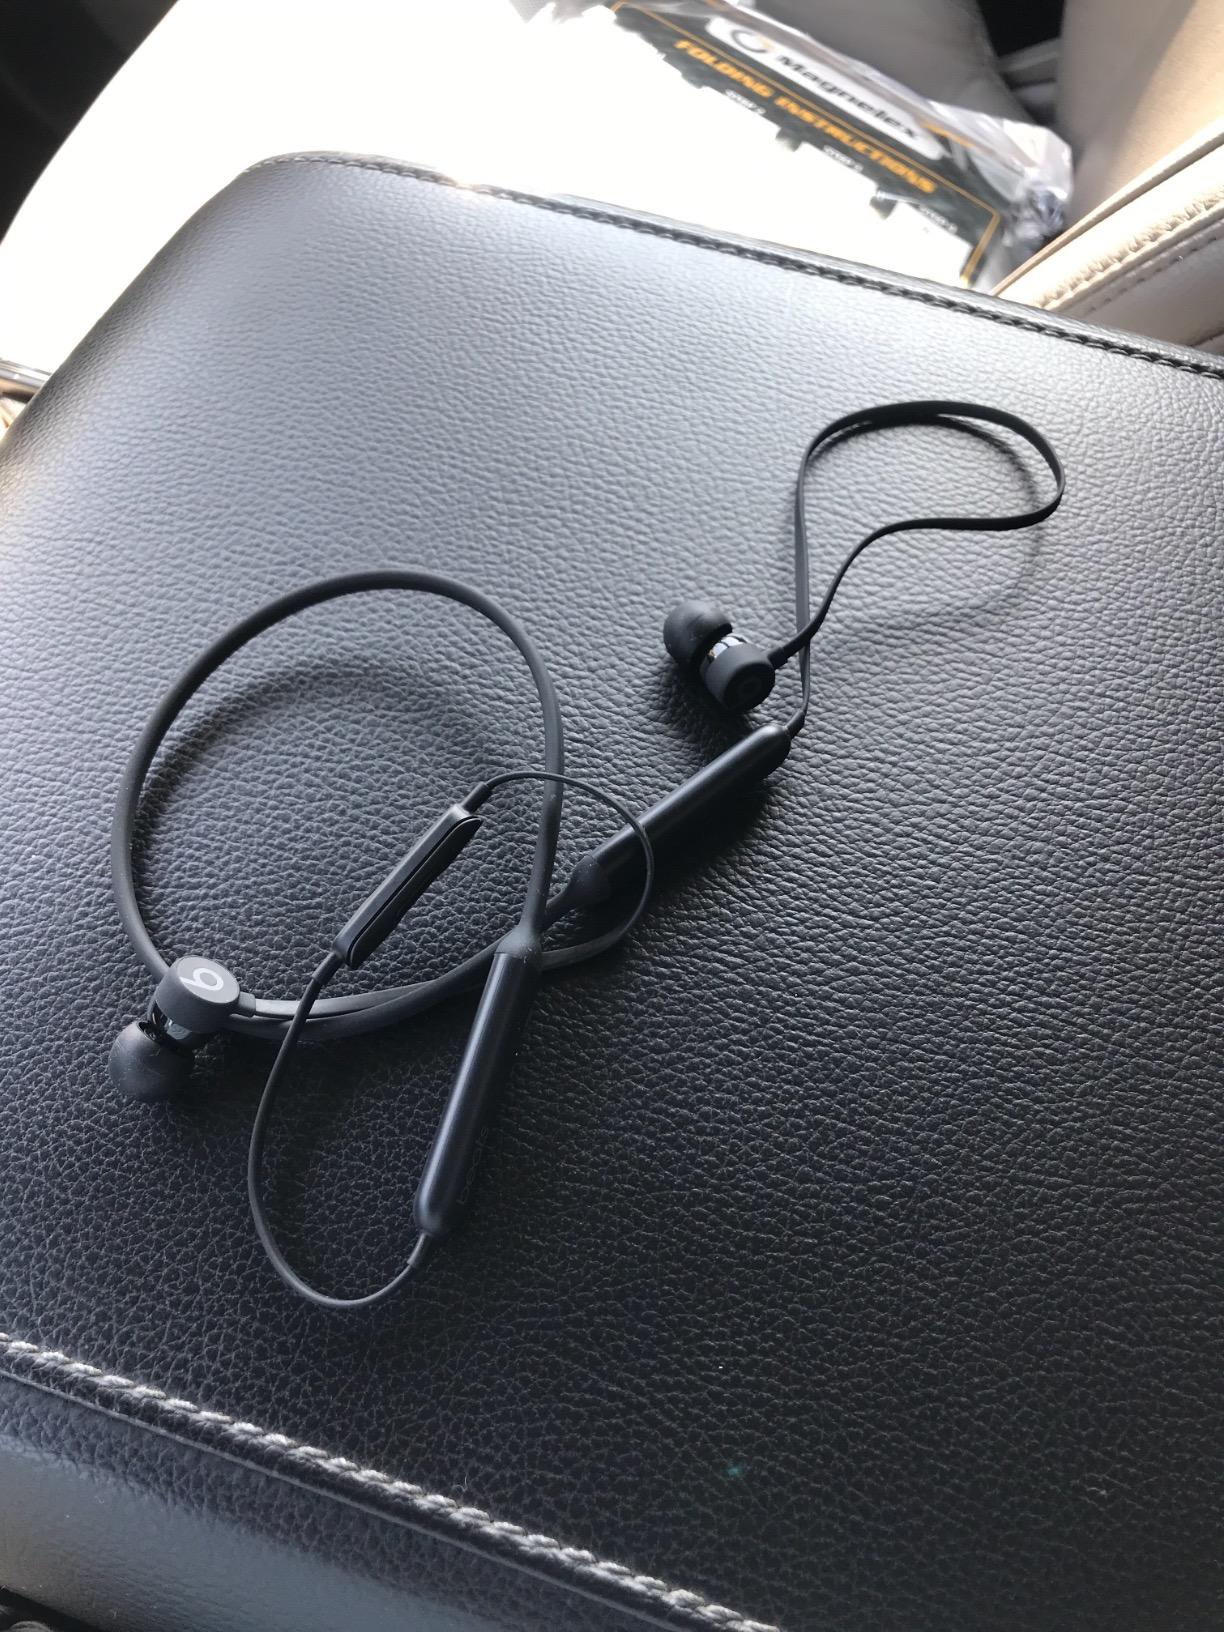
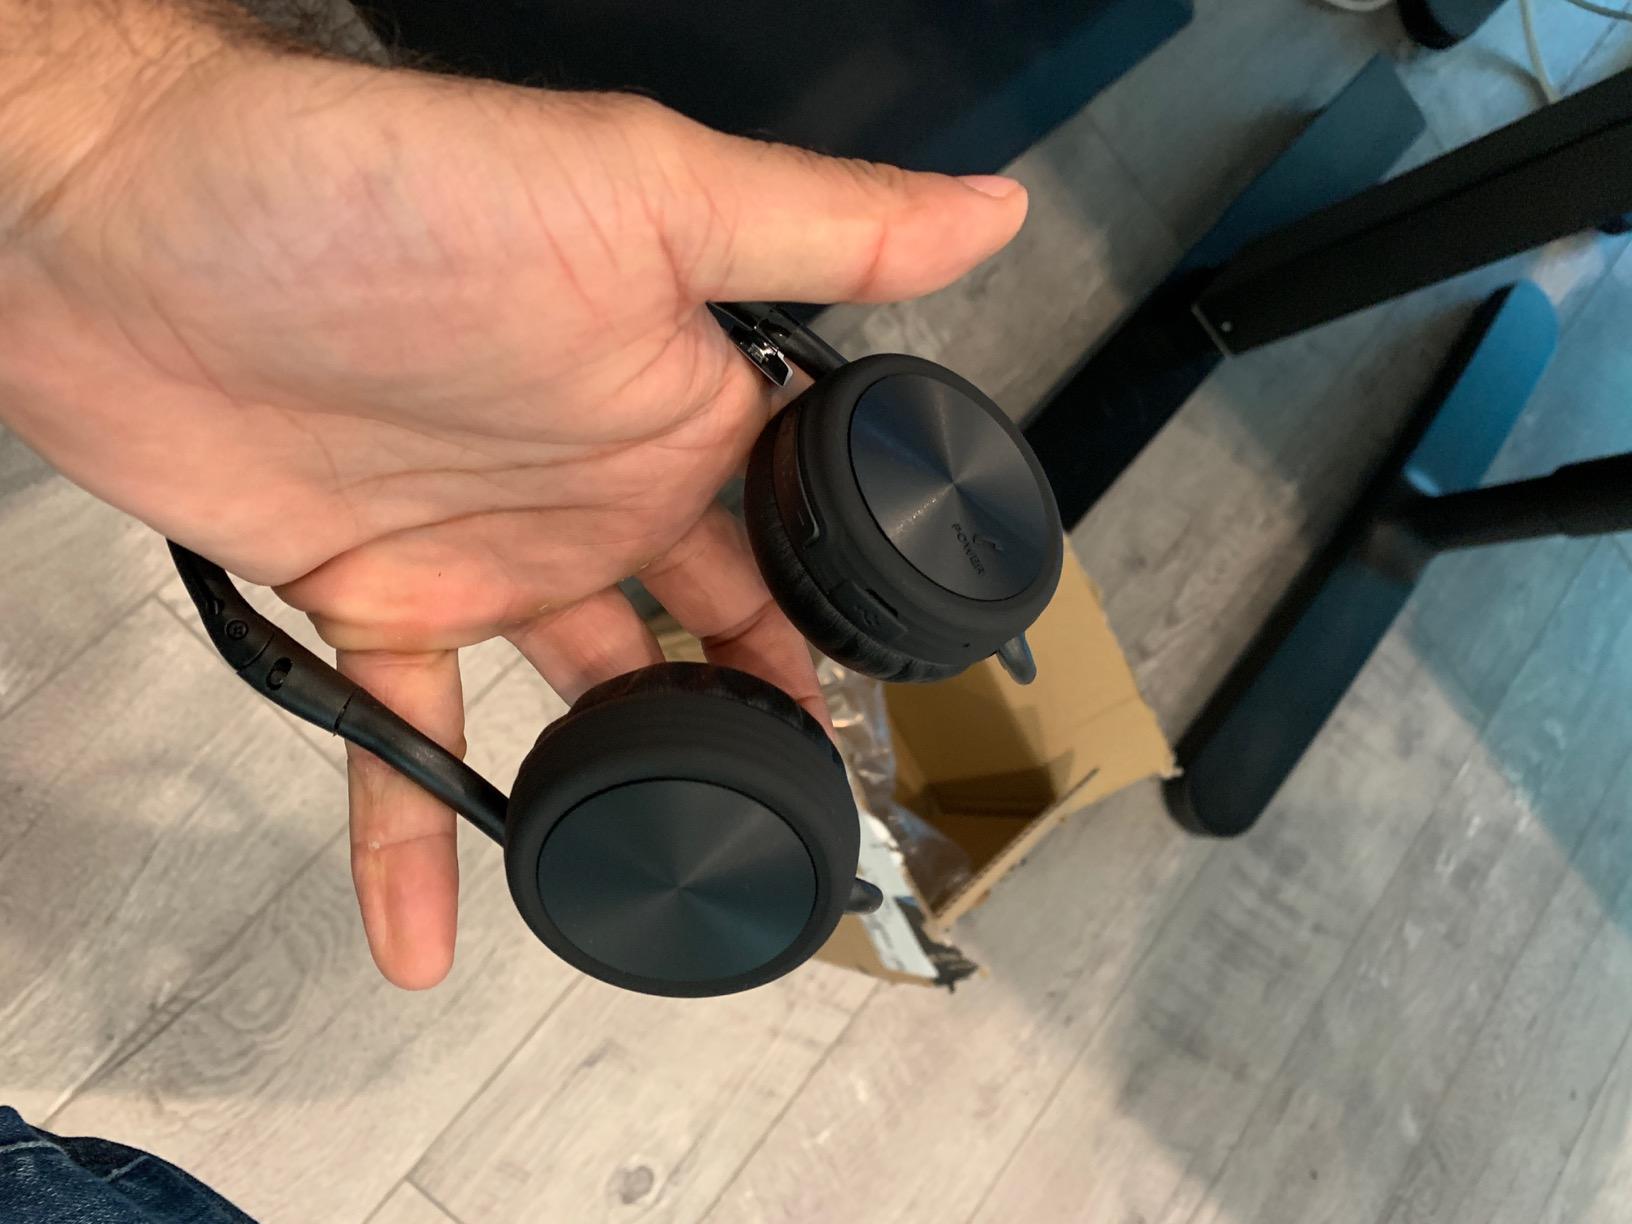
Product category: headphones
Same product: no